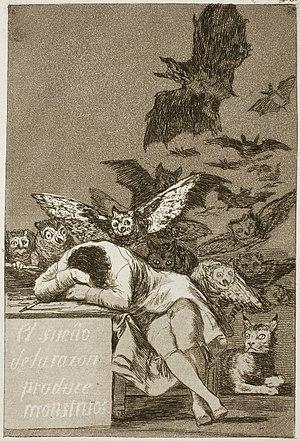
Francisco José de Goya y Lucientes, dit Francisco de Goya, né le 30 mars 1746 à Fuendetodos, près de Saragosse, et mort le 16 avril 1828 à Bordeaux, en France, est un peintre et graveur espagnol. Son œuvre inclut des peintures de chevalet, des peintures murales, des gravures et des dessins. Il introduisit plusieurs ruptures stylistiques qui initièrent le romantisme et annoncèrent le début de la peinture contemporaine. L’art goyesque est considéré comme précurseur des avant-gardes picturales du XXᵉ siècle.